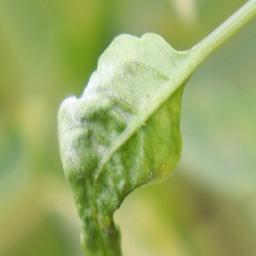
Label: powdery mildew